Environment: real
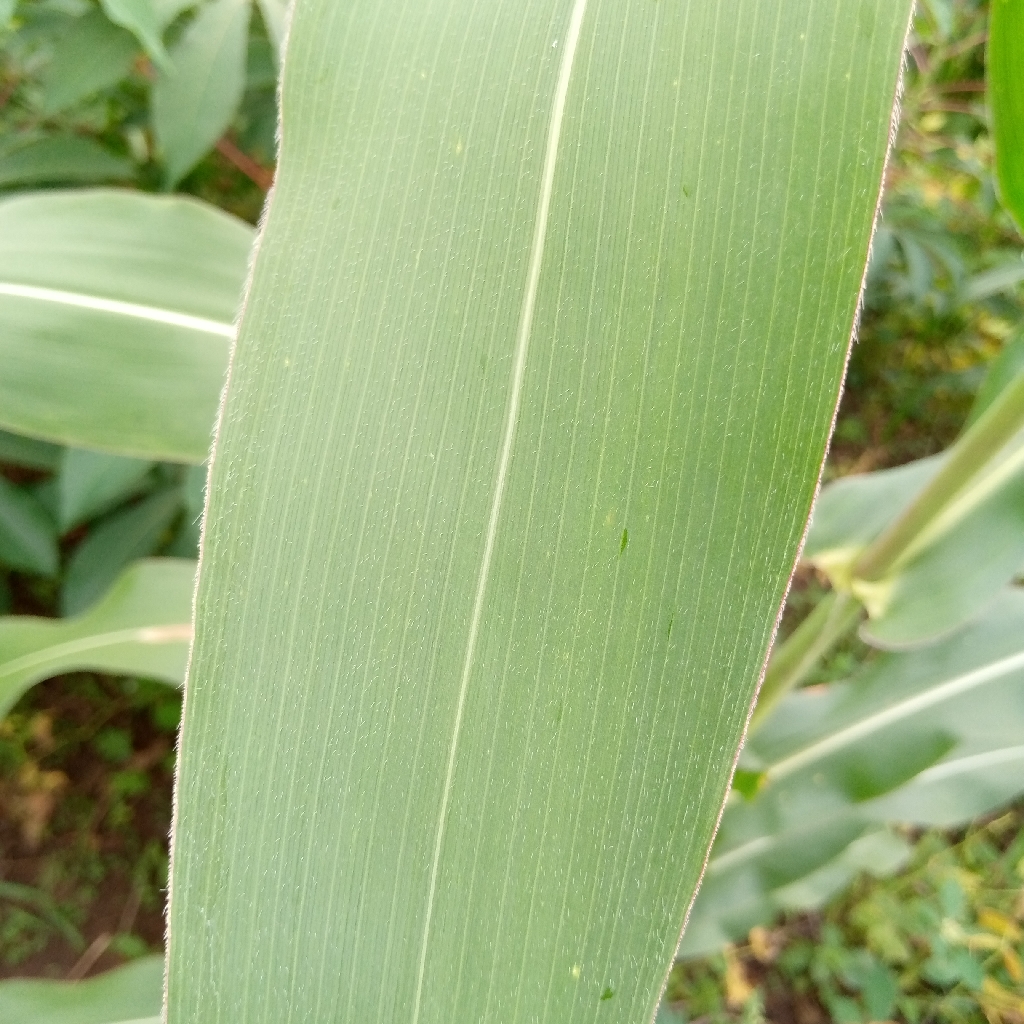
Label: healthy